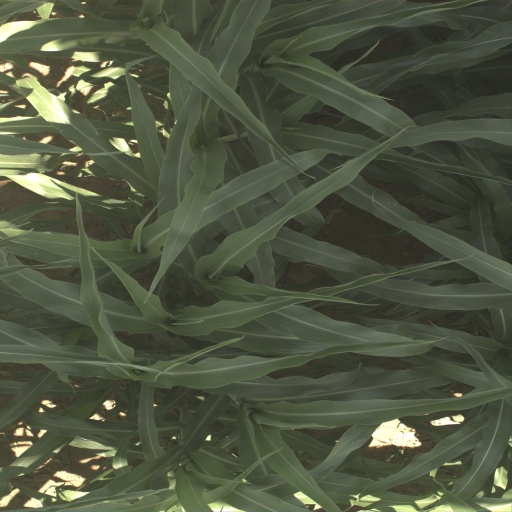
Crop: sorghum